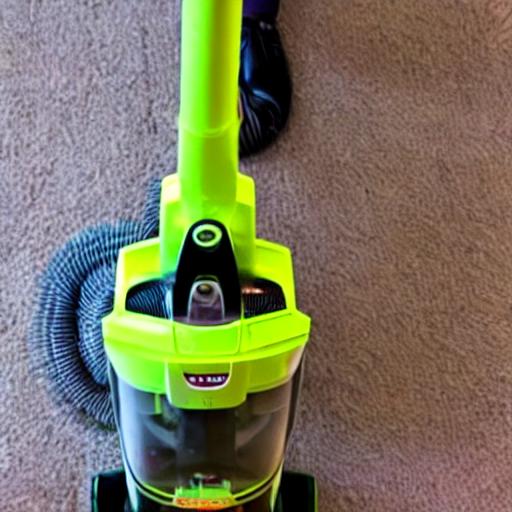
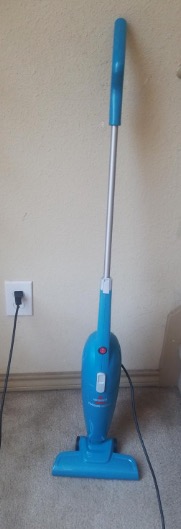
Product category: items_vacuum
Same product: no